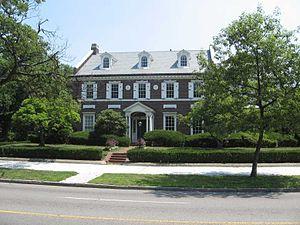
Jamaica Plain est un quartier de la ville de Boston, dans l'État du Massachusetts, aux États-Unis. Il faisait partie à l'origine de West Roxbury, qui fut annexé par Boston en 1874. Le quartier comptait 37 468 habitants en 2010.